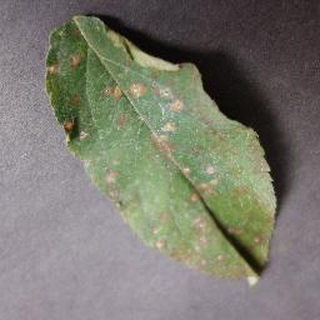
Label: apple_cedar_apple_rust